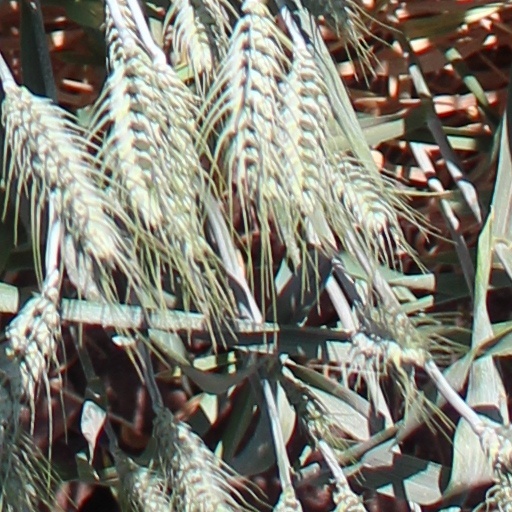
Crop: wheat